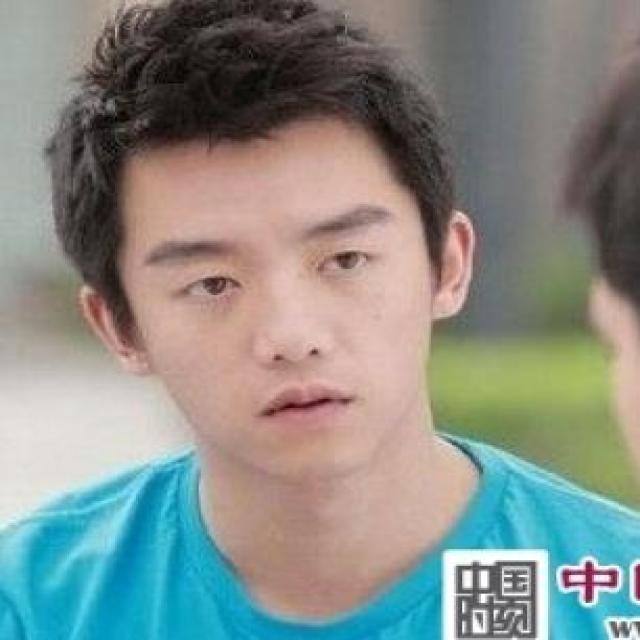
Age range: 21-44